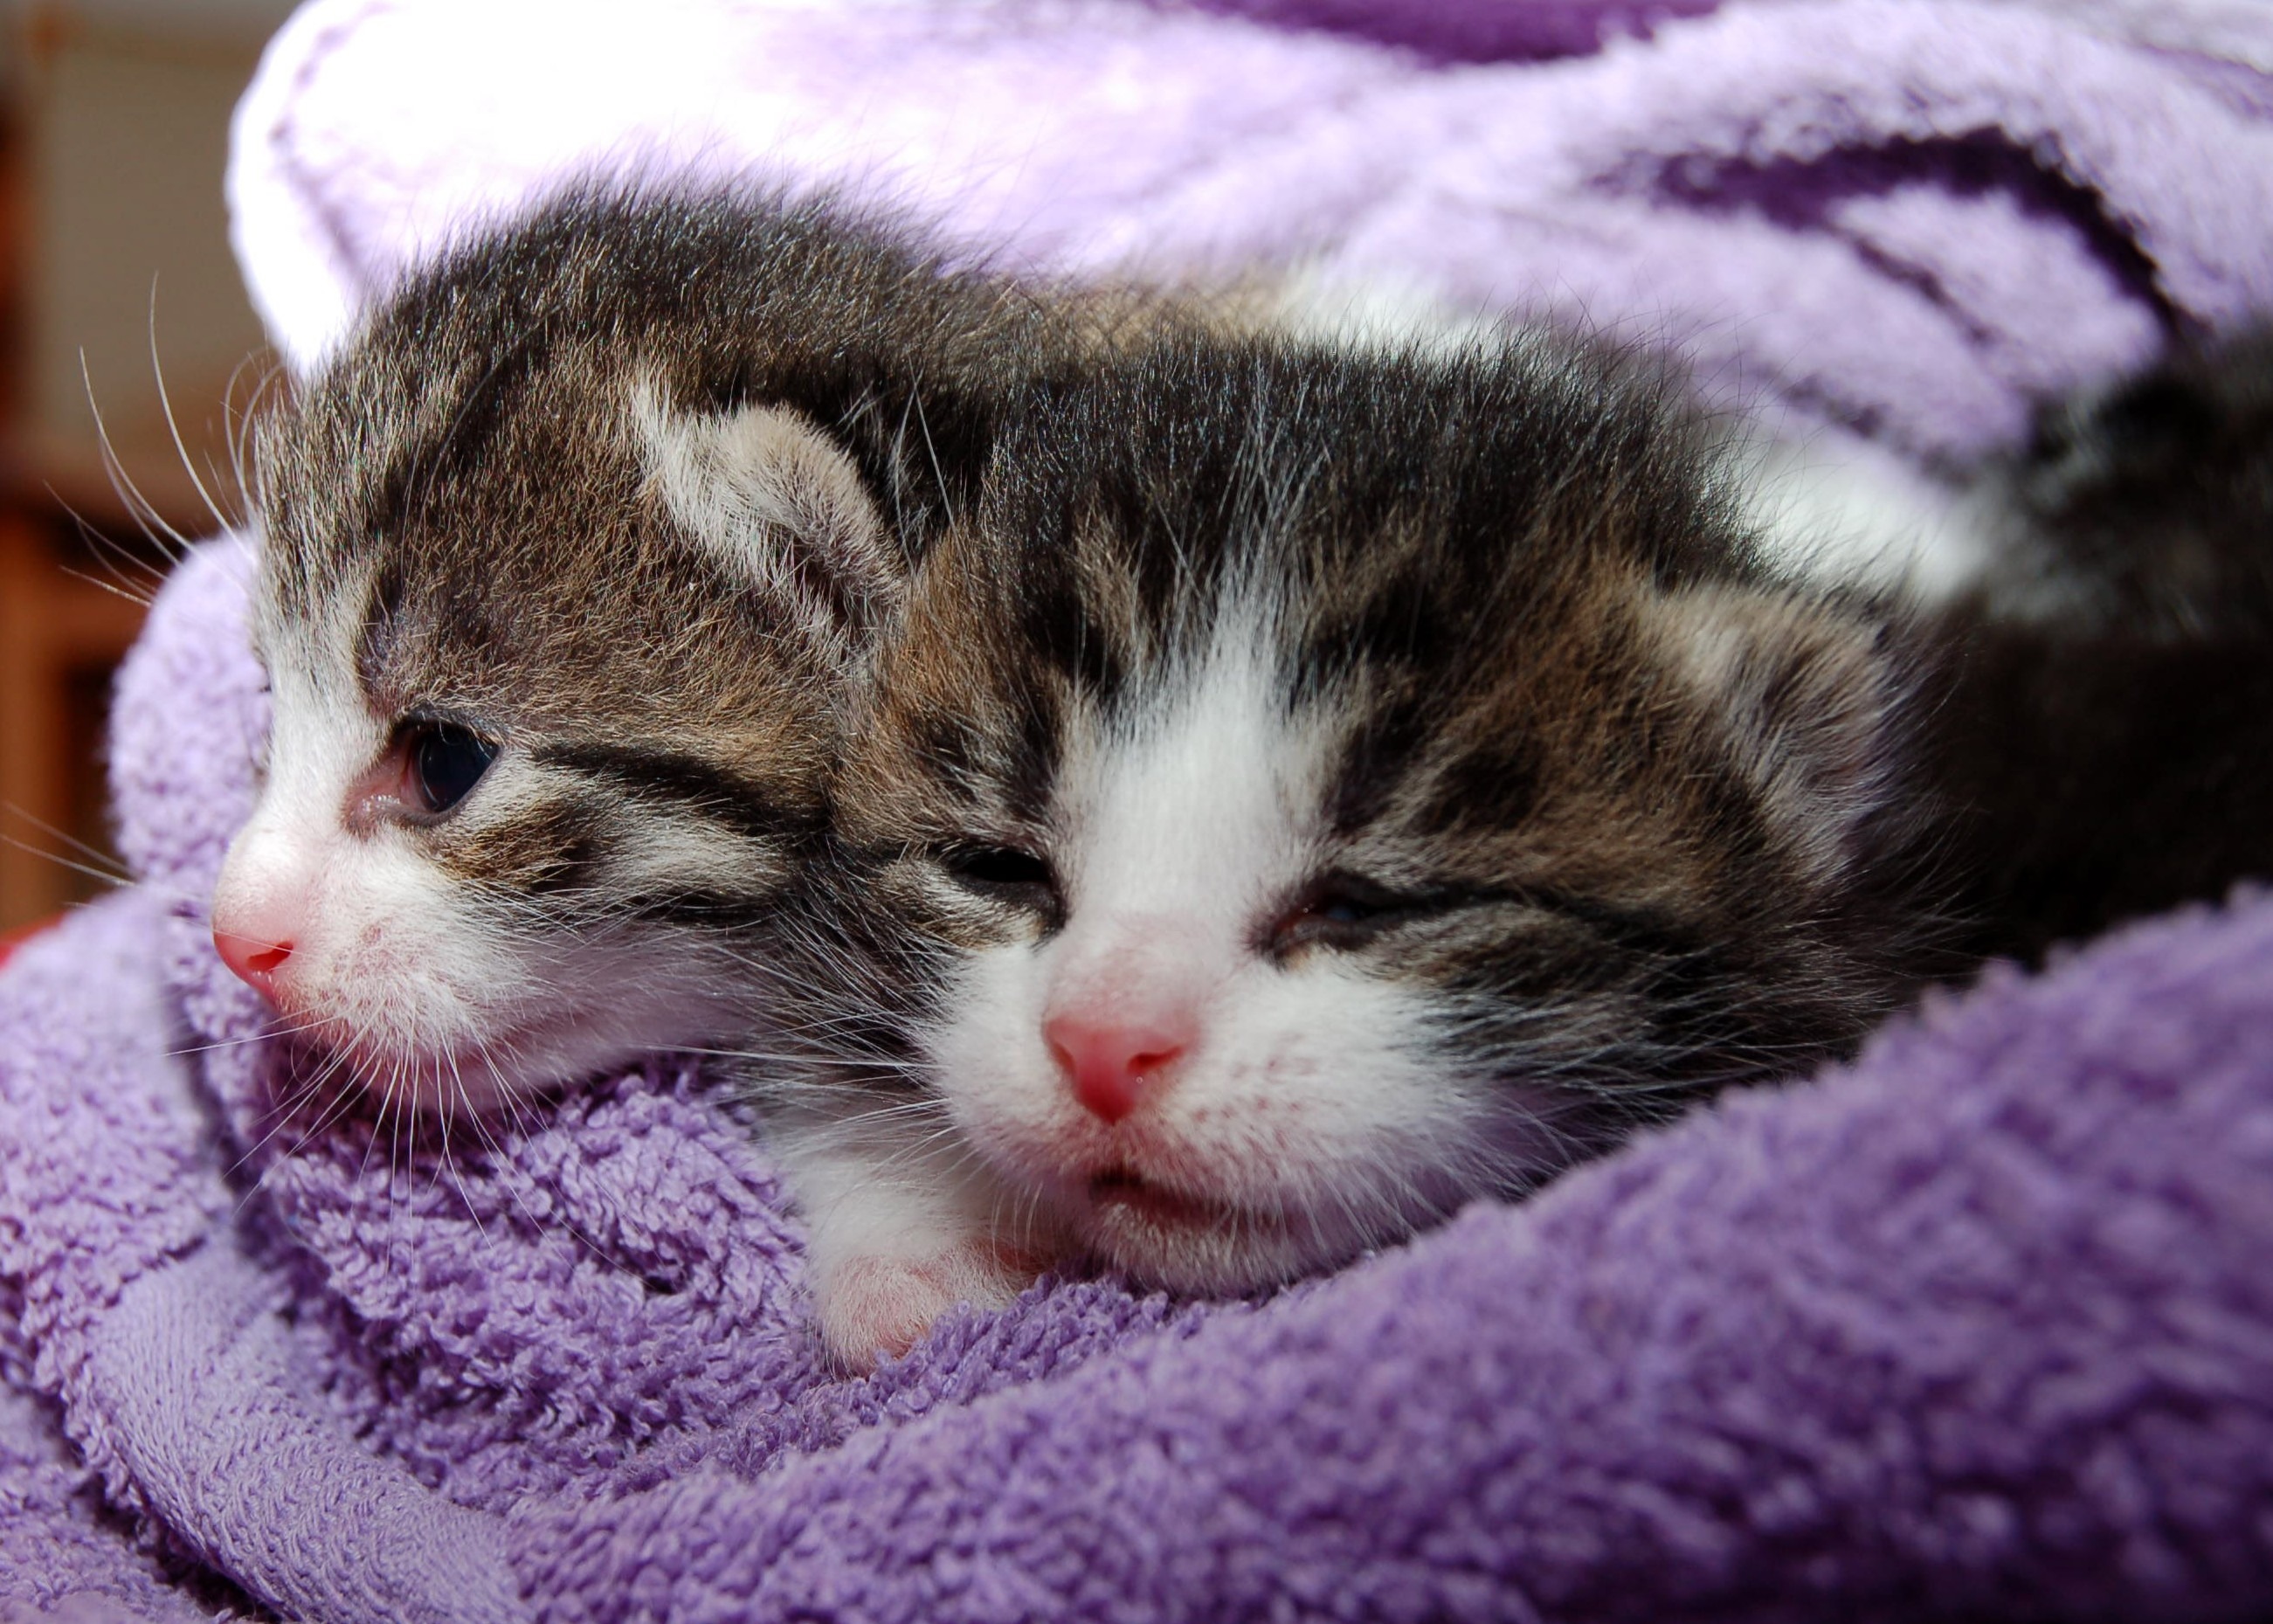
pet, kitten, cat, mammal, black cat, playful, nose, whiskers, head, vertebrate, mieze, cat face, young cat, exhausted, european shorthair, small to medium sized cats, cat like mammal, domestic short haired cat, american shorthair